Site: brandenburg
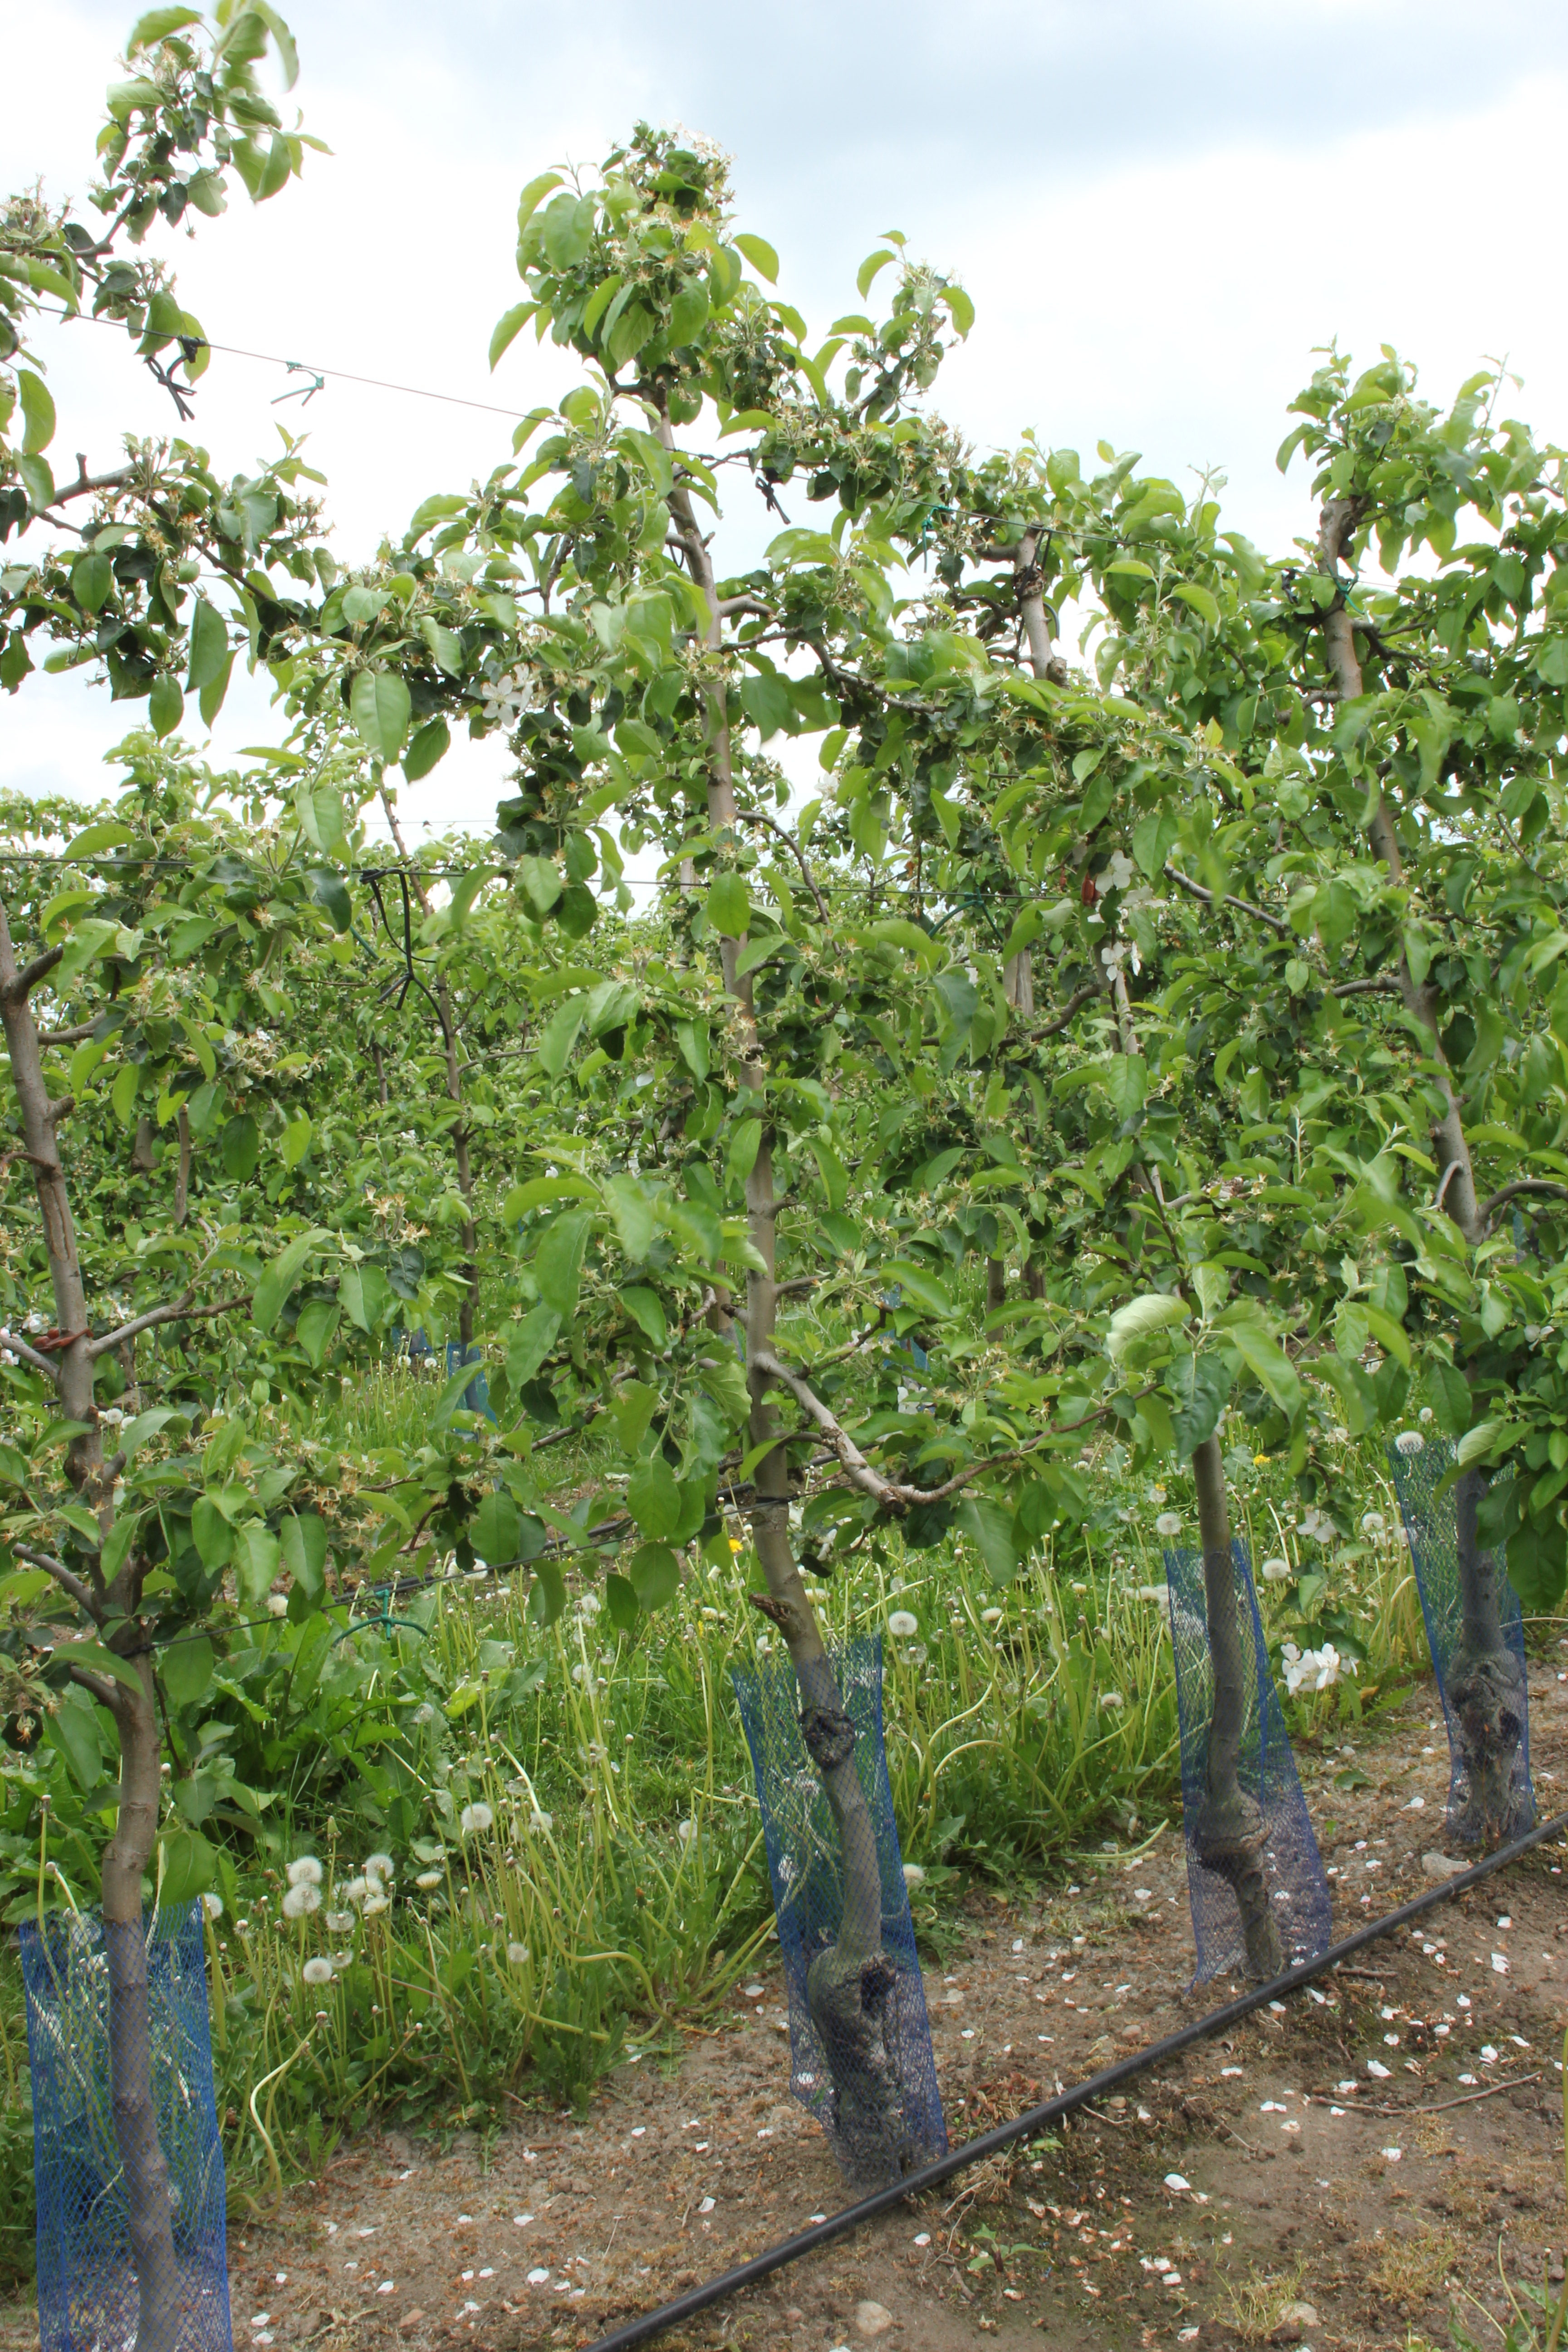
Growth stage (BBCH 67): Flowering